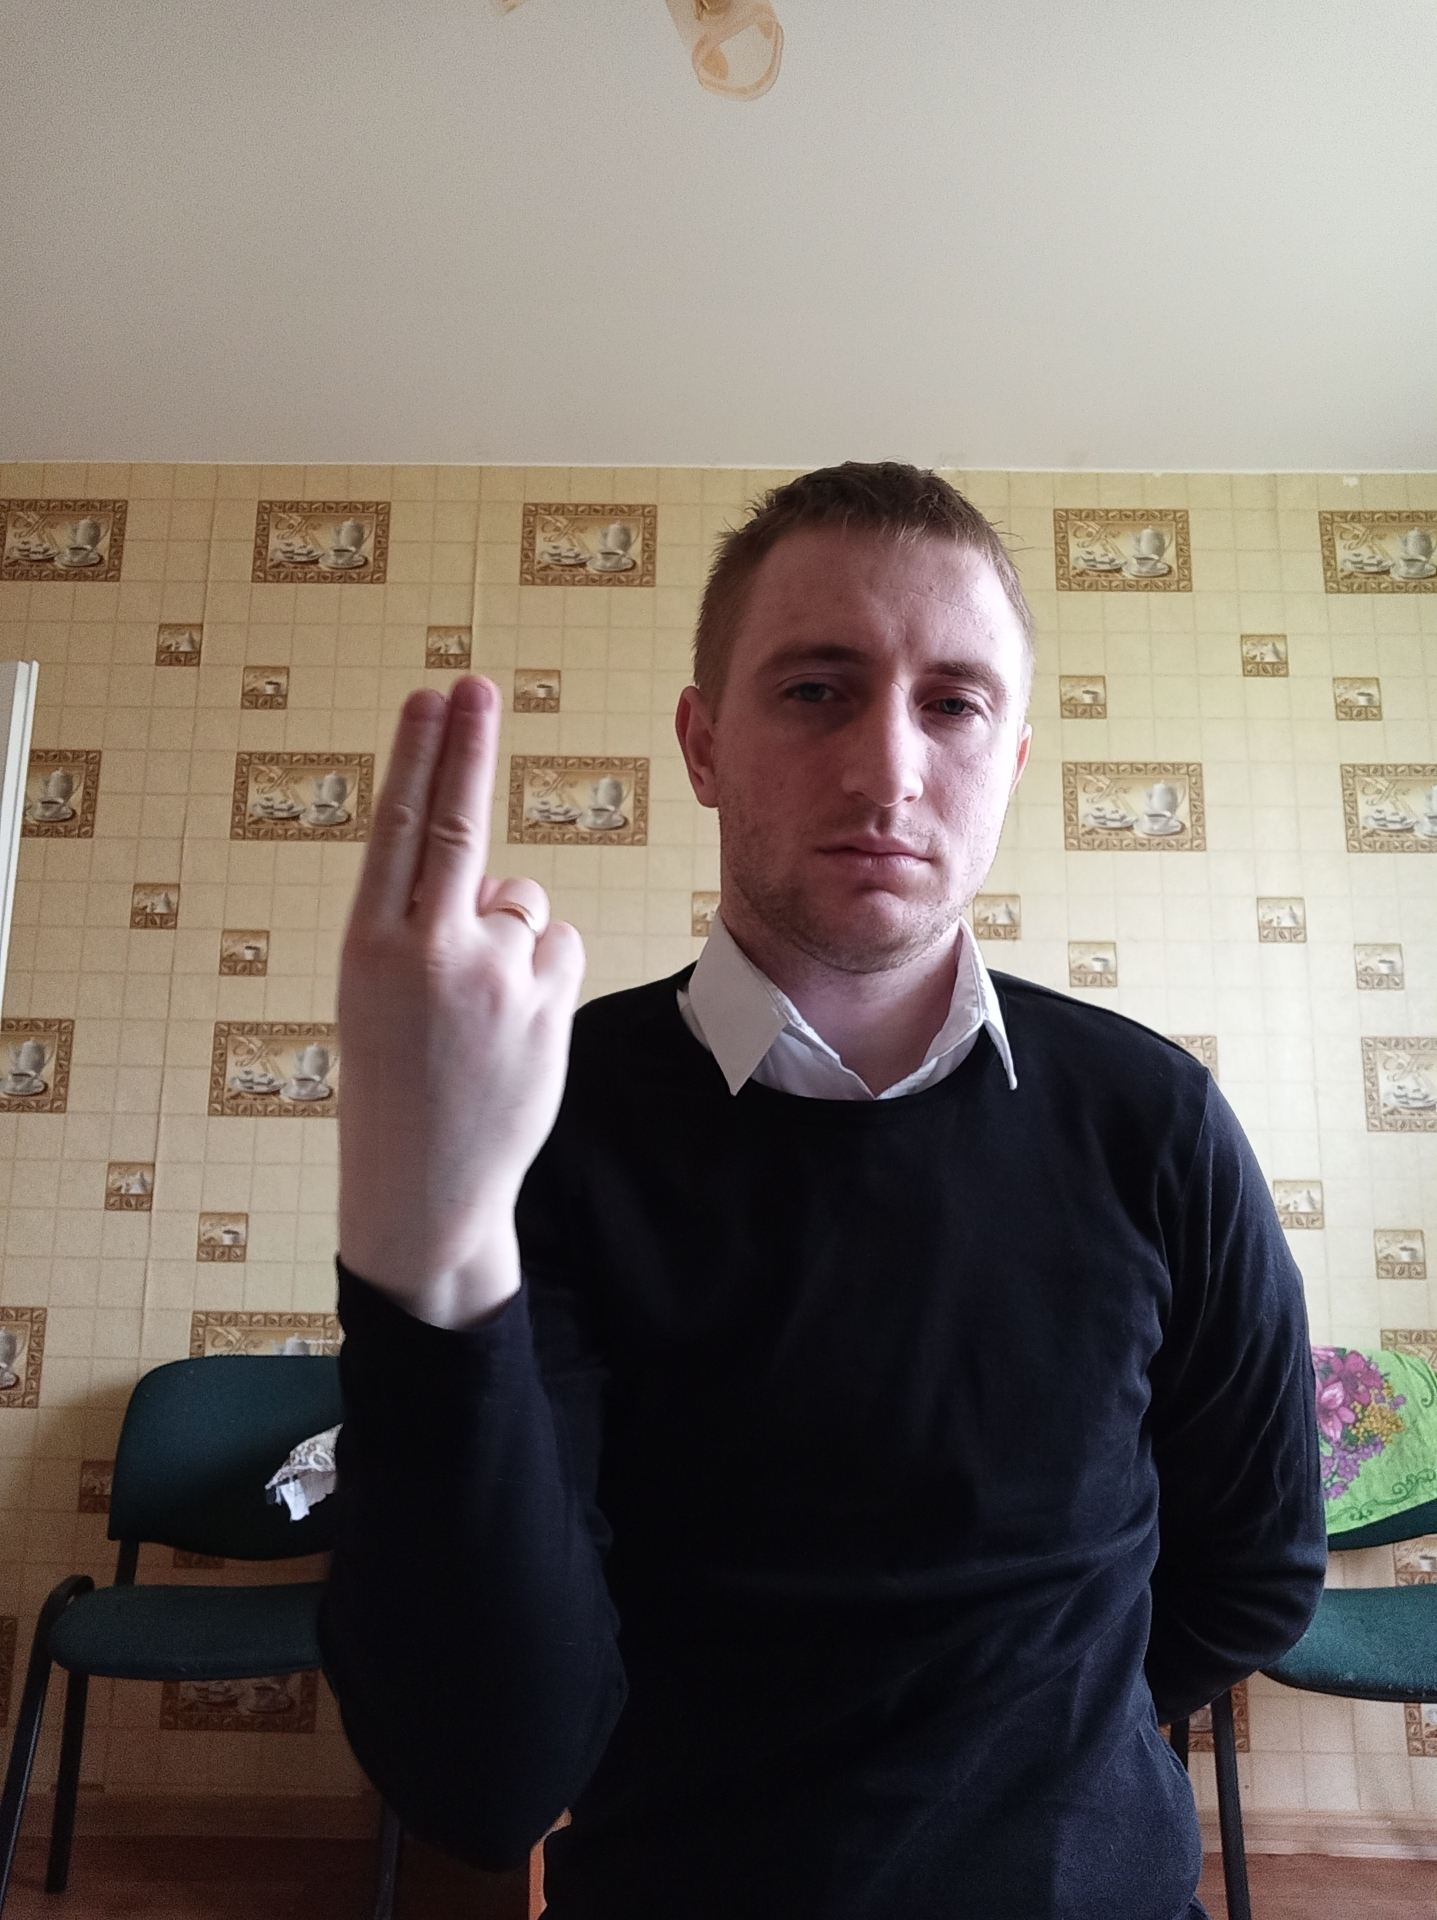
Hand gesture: two_up_inverted